Bombardier Transportation Austria

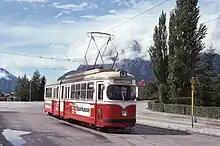
DUEWAG licensed articulated tram (1977) for Innsbruck

Reorganized later as a division of Bombardier-Rotax named "Bombardier Wien Schienenfahrzeuge" (BWS). After Bombardier's acquisition of Adtranz in 2001, the company's production plan designated the Vienna works for carbody production, specialising in Light rail vehicles (LRV).